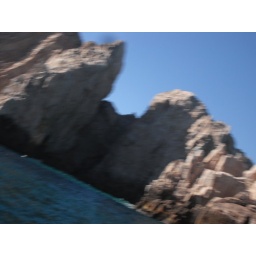
The rocks at Land's End during a glass bottom boat tour on our first full day in Cabo (12/31/09)